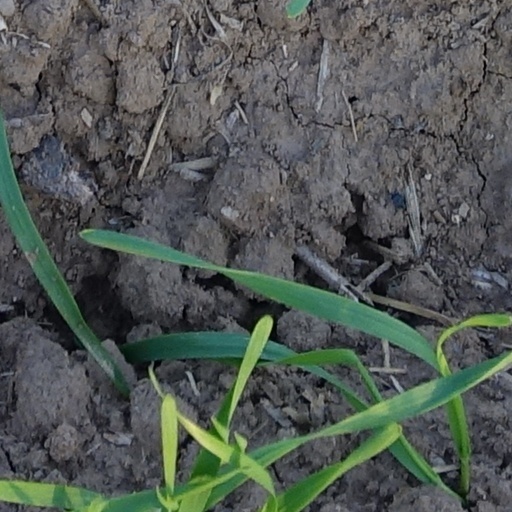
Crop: wheat